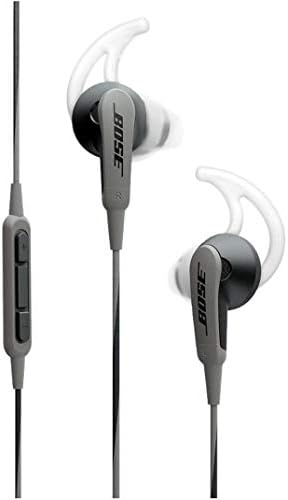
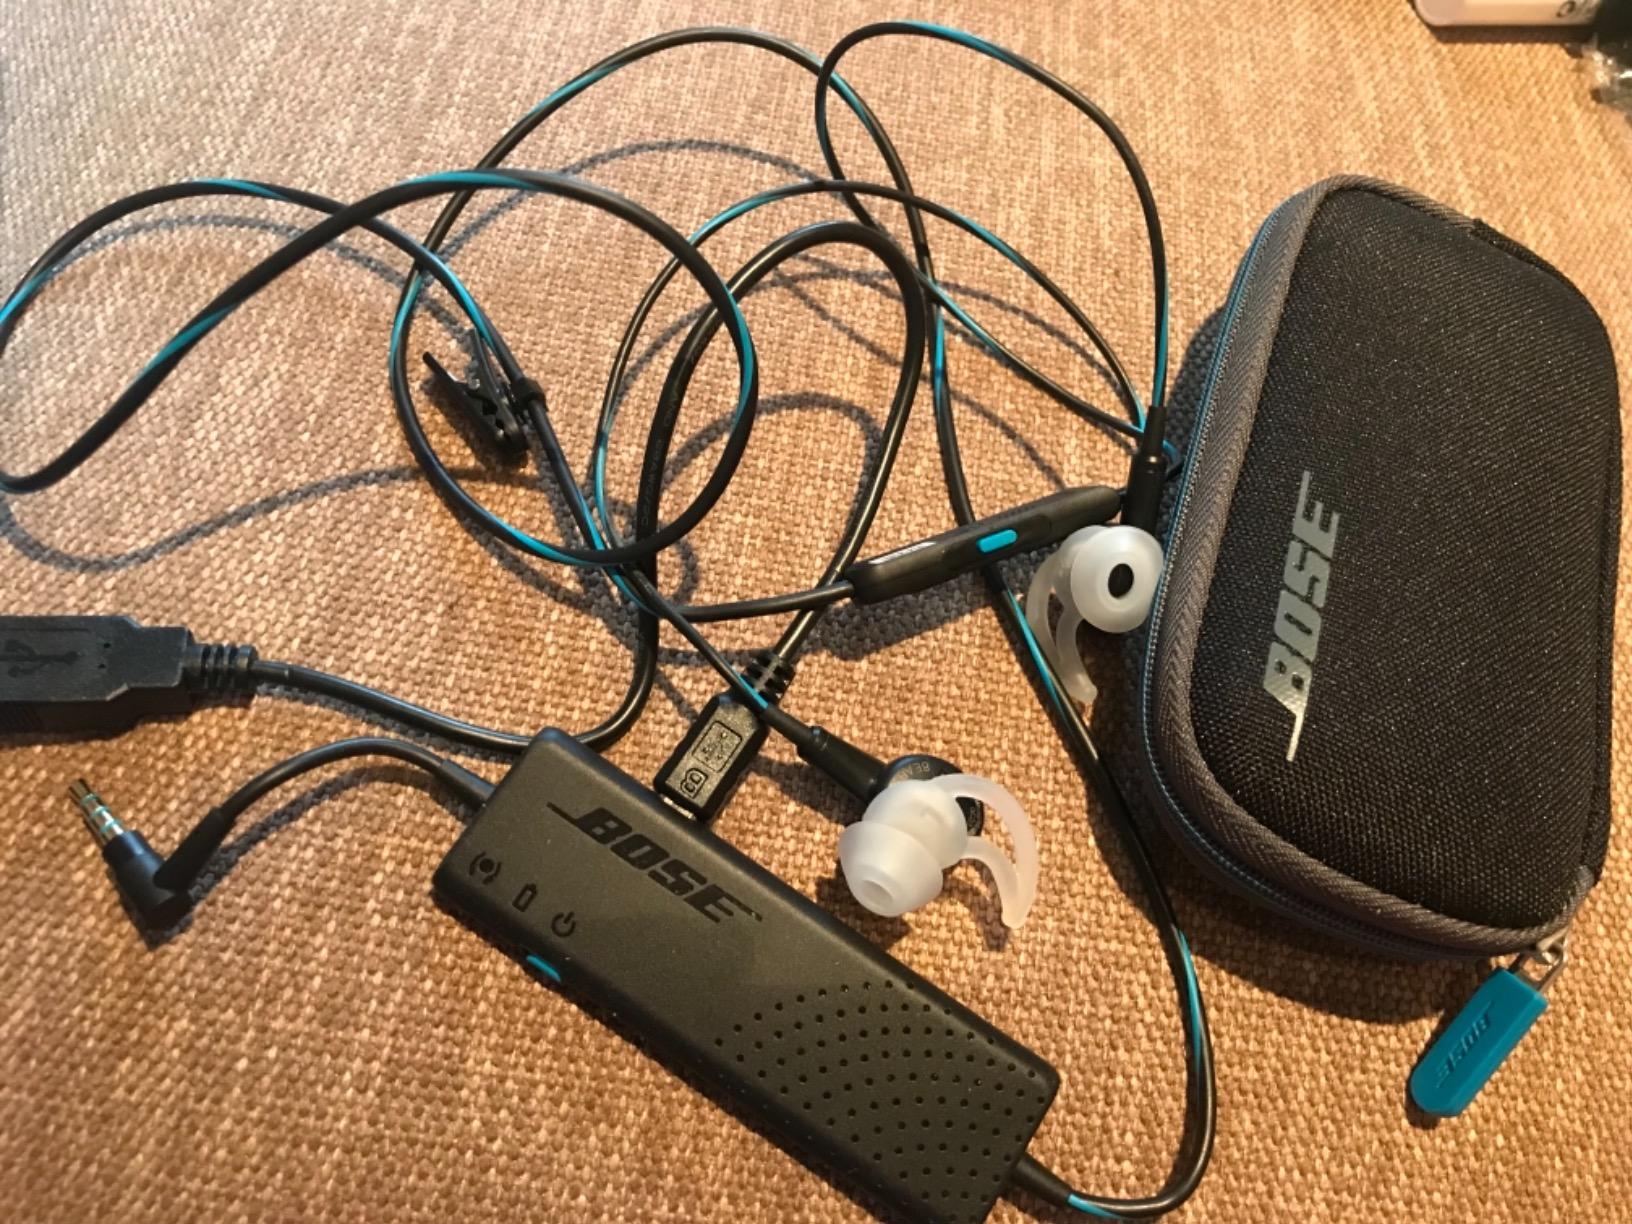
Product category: headphones
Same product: no